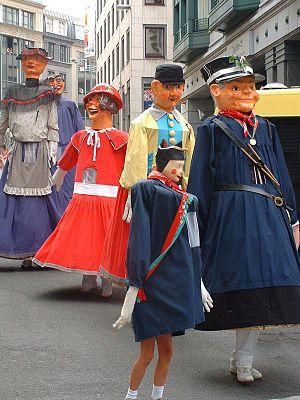
Les géants du Meyboom, en visite à Steenvoorde (F)
Dans le folklore du Nord de la France et de Belgique, le géant est une figure gigantesque qui représente un être fictif ou réel. Hérité de rites médiévaux, la tradition veut qu’il soit porté, et qu’il danse dans les rues les jours de carnavals, braderies, kermesses, ducasses et autres fêtes.
Des figures de géants sont présentes dans des processions et cortèges de folklore de pays du monde entier. Il s'agit soit de personnages soit parfois de dragons ou d'animaux fabuleux. Les géants processionnels, mannequins d'osier ou de bois promenés dans les cortèges, sont l'une des bases les plus vivaces du folklore du Nord de la France et de la Belgique. Les cortèges comportant des géants processionnels humains ou animaux sont d'ailleurs l'une des coutumes les plus répandues de l'humanité.